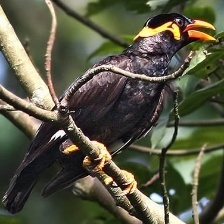
Species: ENGGANO MYNA
Scientific name: GRACULA ENGANENSIS